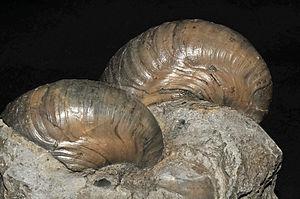
Gryphaea arcuata Lamarck, 1801 (France)